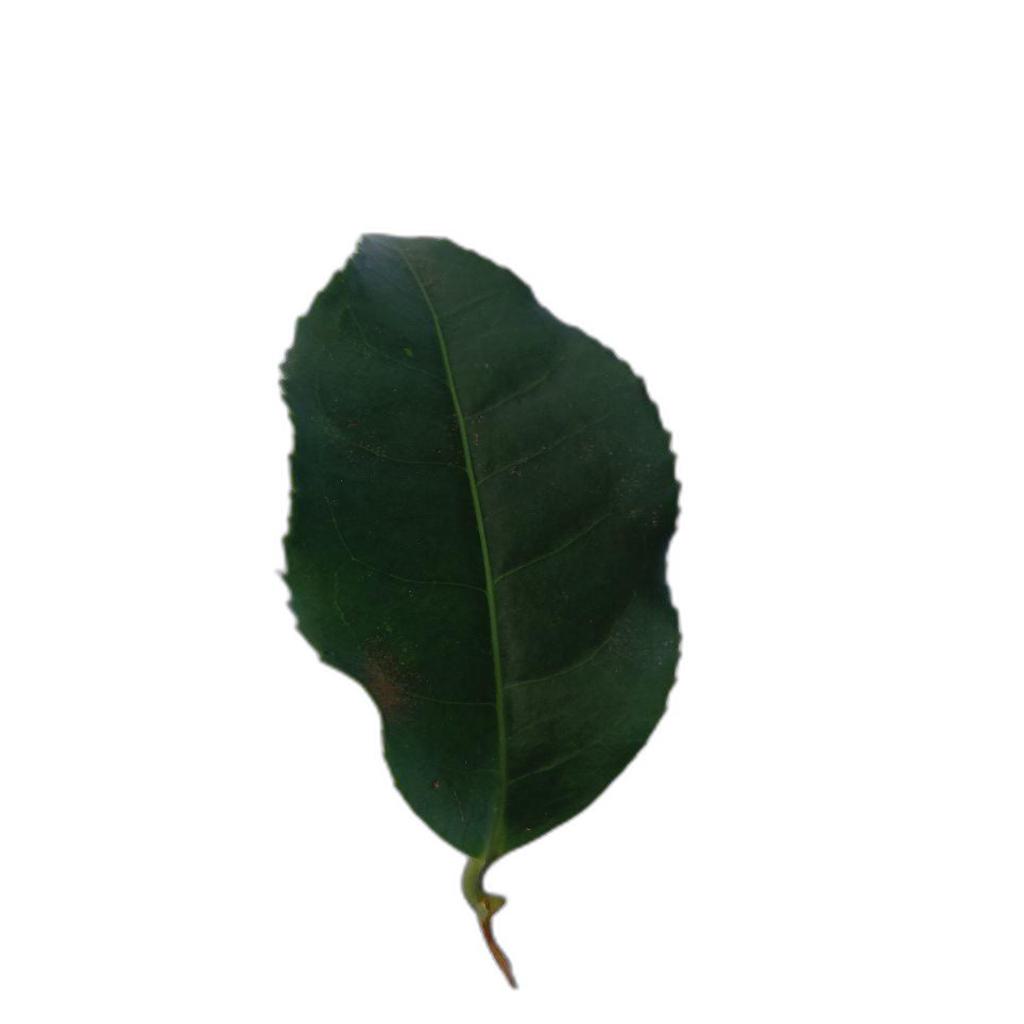
Label: Healthy